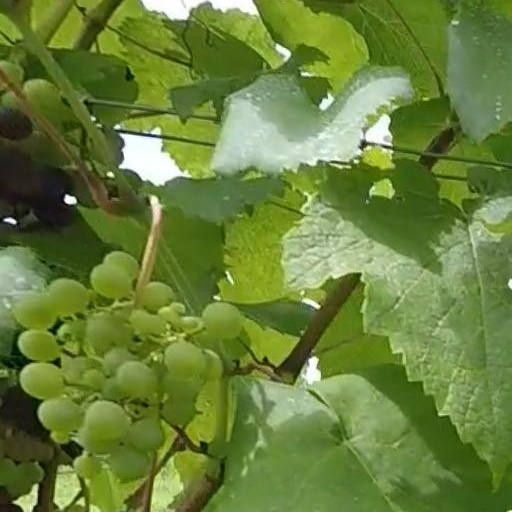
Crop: grape